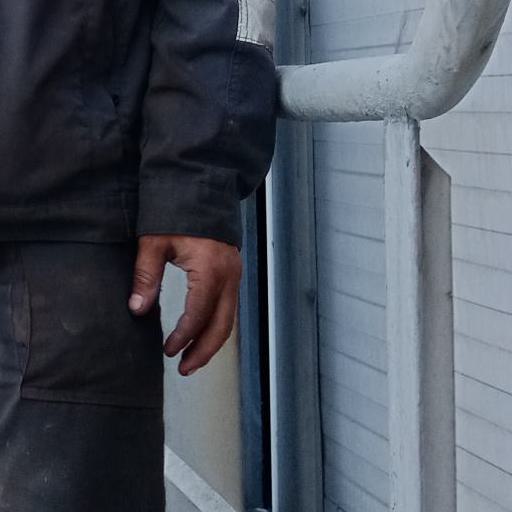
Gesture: no_gesture